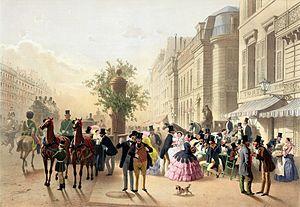
Le prix Tortoni est un prix littéraire français récompensant « un livre qui honore la littérature, n'a pas reçu de prix littéraire important et dont le jury a estimé que la remarquable qualité n'a pas été suffisamment saluée par les médias », fondé en 2009 par Patrick Tudoret et Thibaut d'Anthonay. Ainsi nommé en hommage au célèbre temple littéraire des grands boulevards, dans le Paris du XIXᵉ siècle, le Café Tortoni, ce prix doté de 1 500 € est remis au mois de juin de chaque année, à Paris.
Le Café Tortoni de Paris est un café parisien qui a connu un très grand succès au XIXᵉ siècle. Ses propriétaires successifs, d'origine italienne et glaciers de profession ont fait de cette maison un établissement de luxe ouvert à tous.